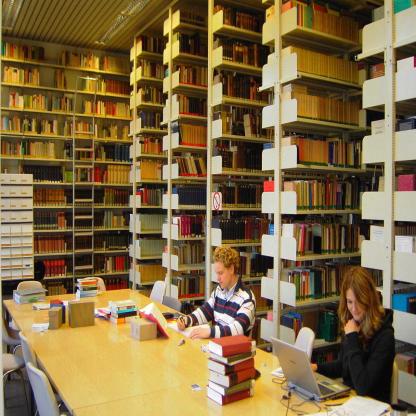
Scene: Indoor